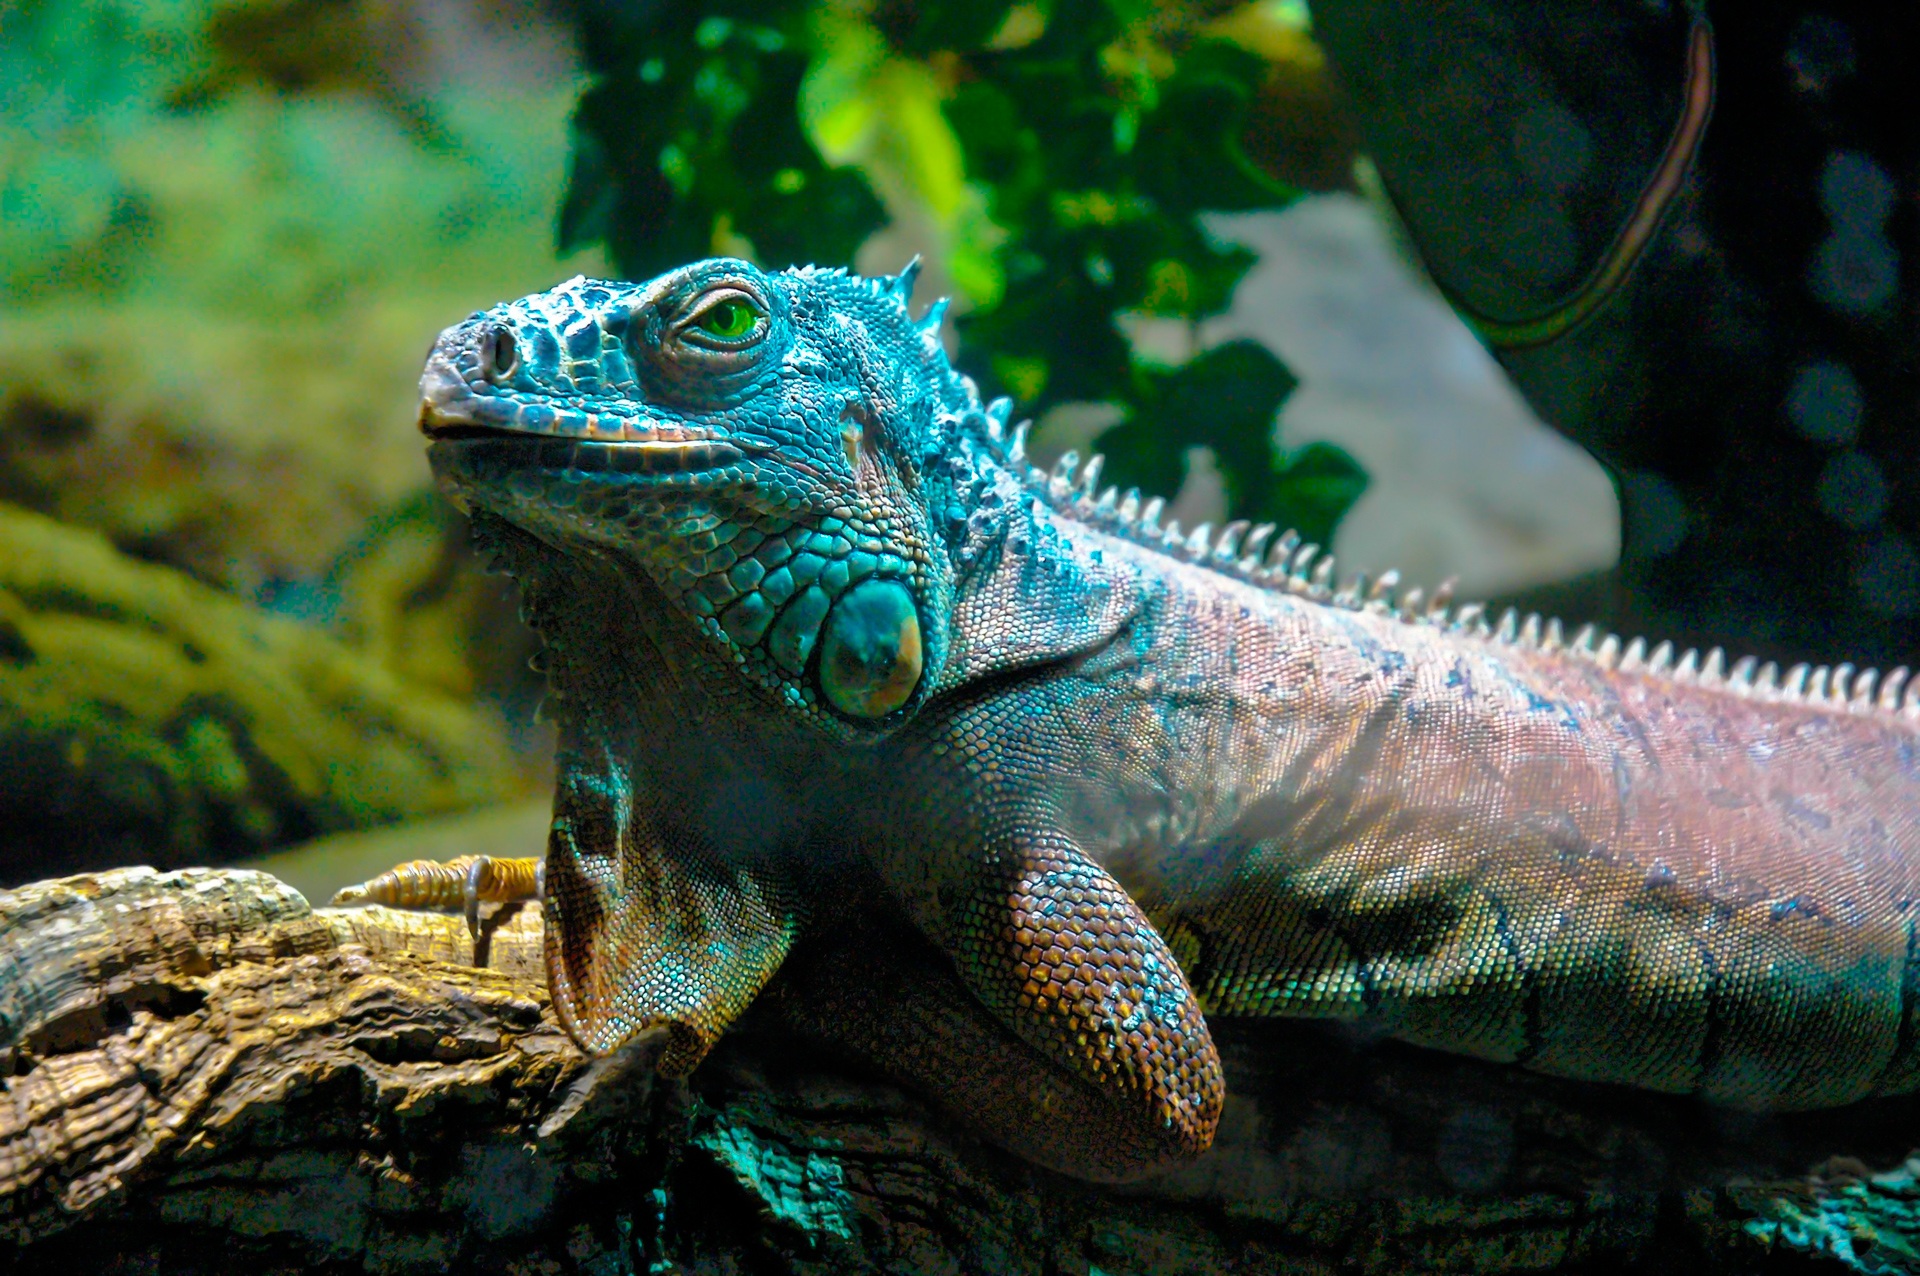
wildlife, green, reptile, scale, close, iguana, fauna, lizard, chameleon, vertebrate, iguania, macro photography, dragons, agamidae, marine biology, scaled reptile, lacertidae